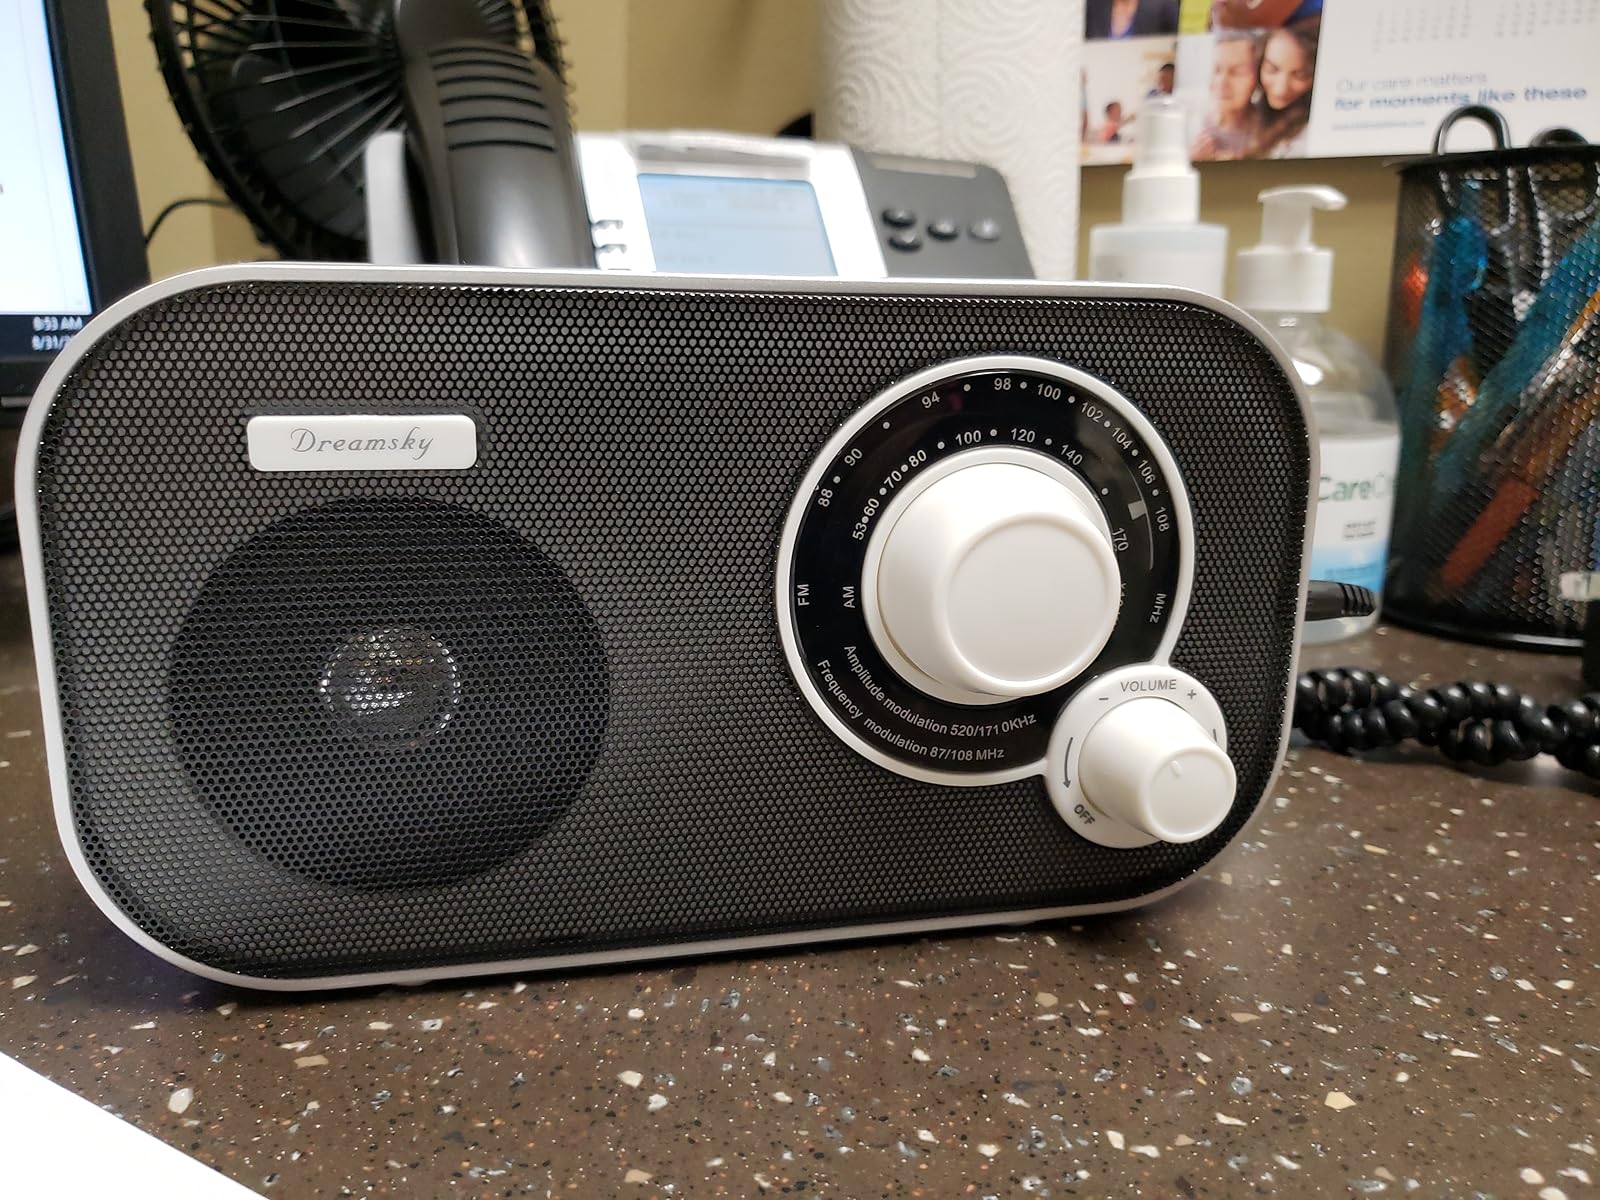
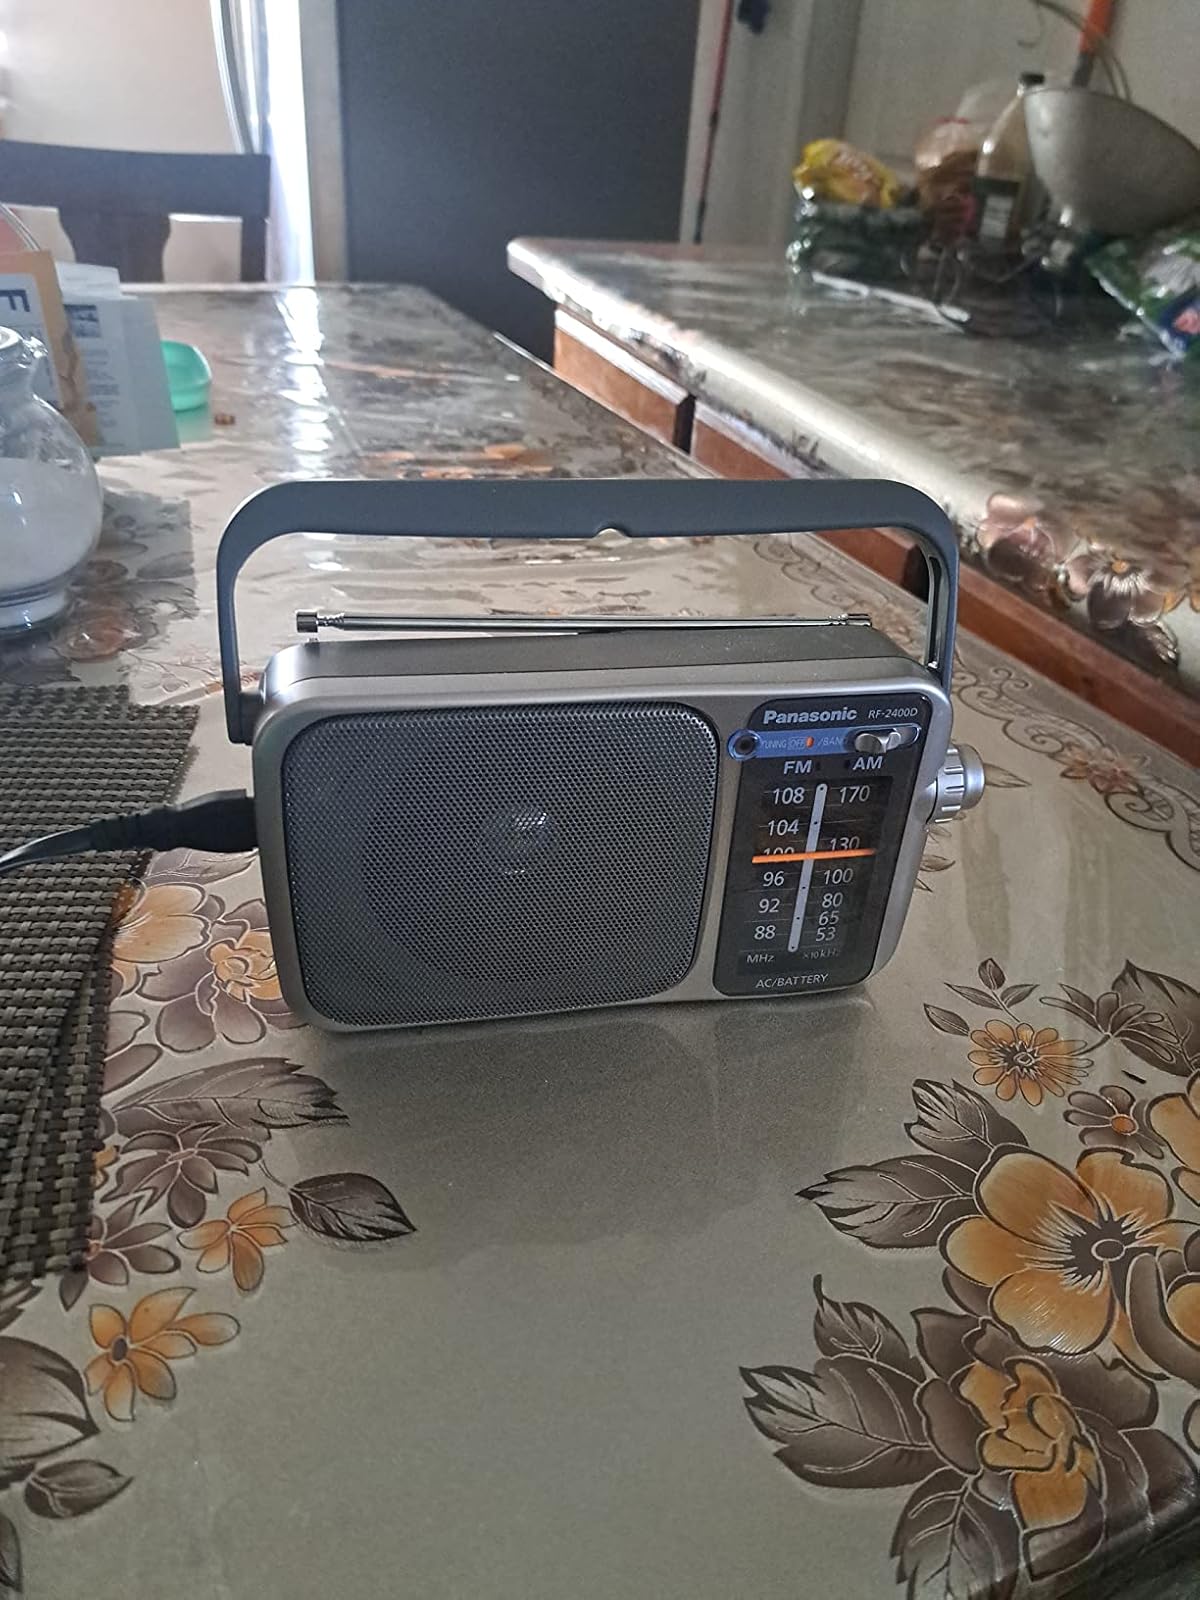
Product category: radio
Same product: no